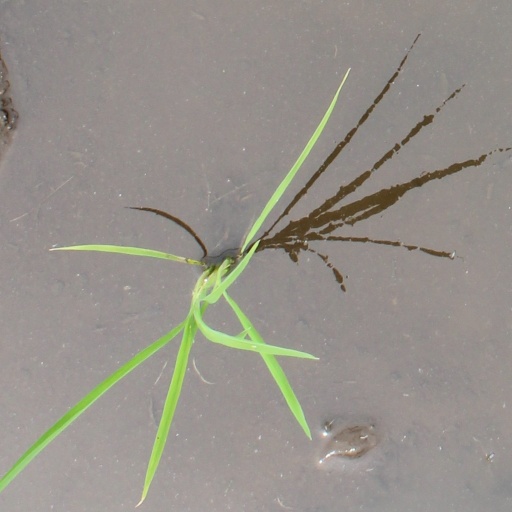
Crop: rice